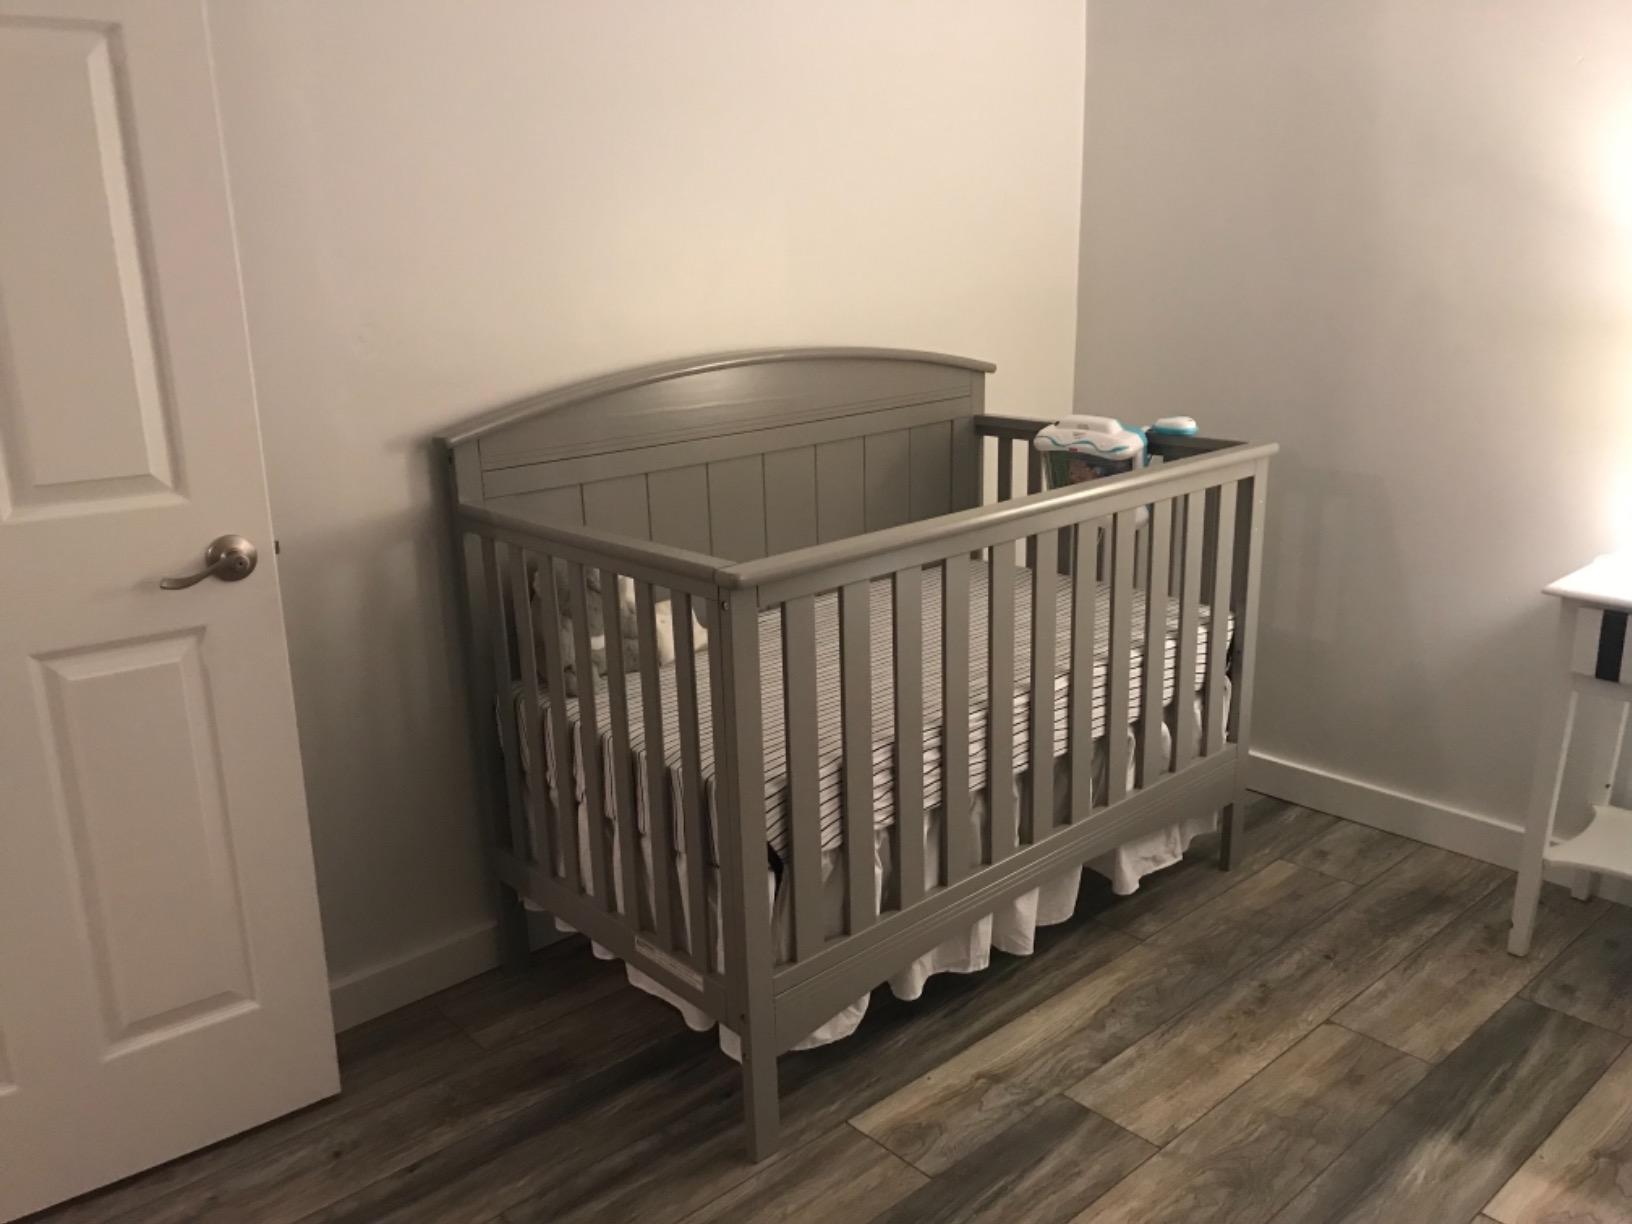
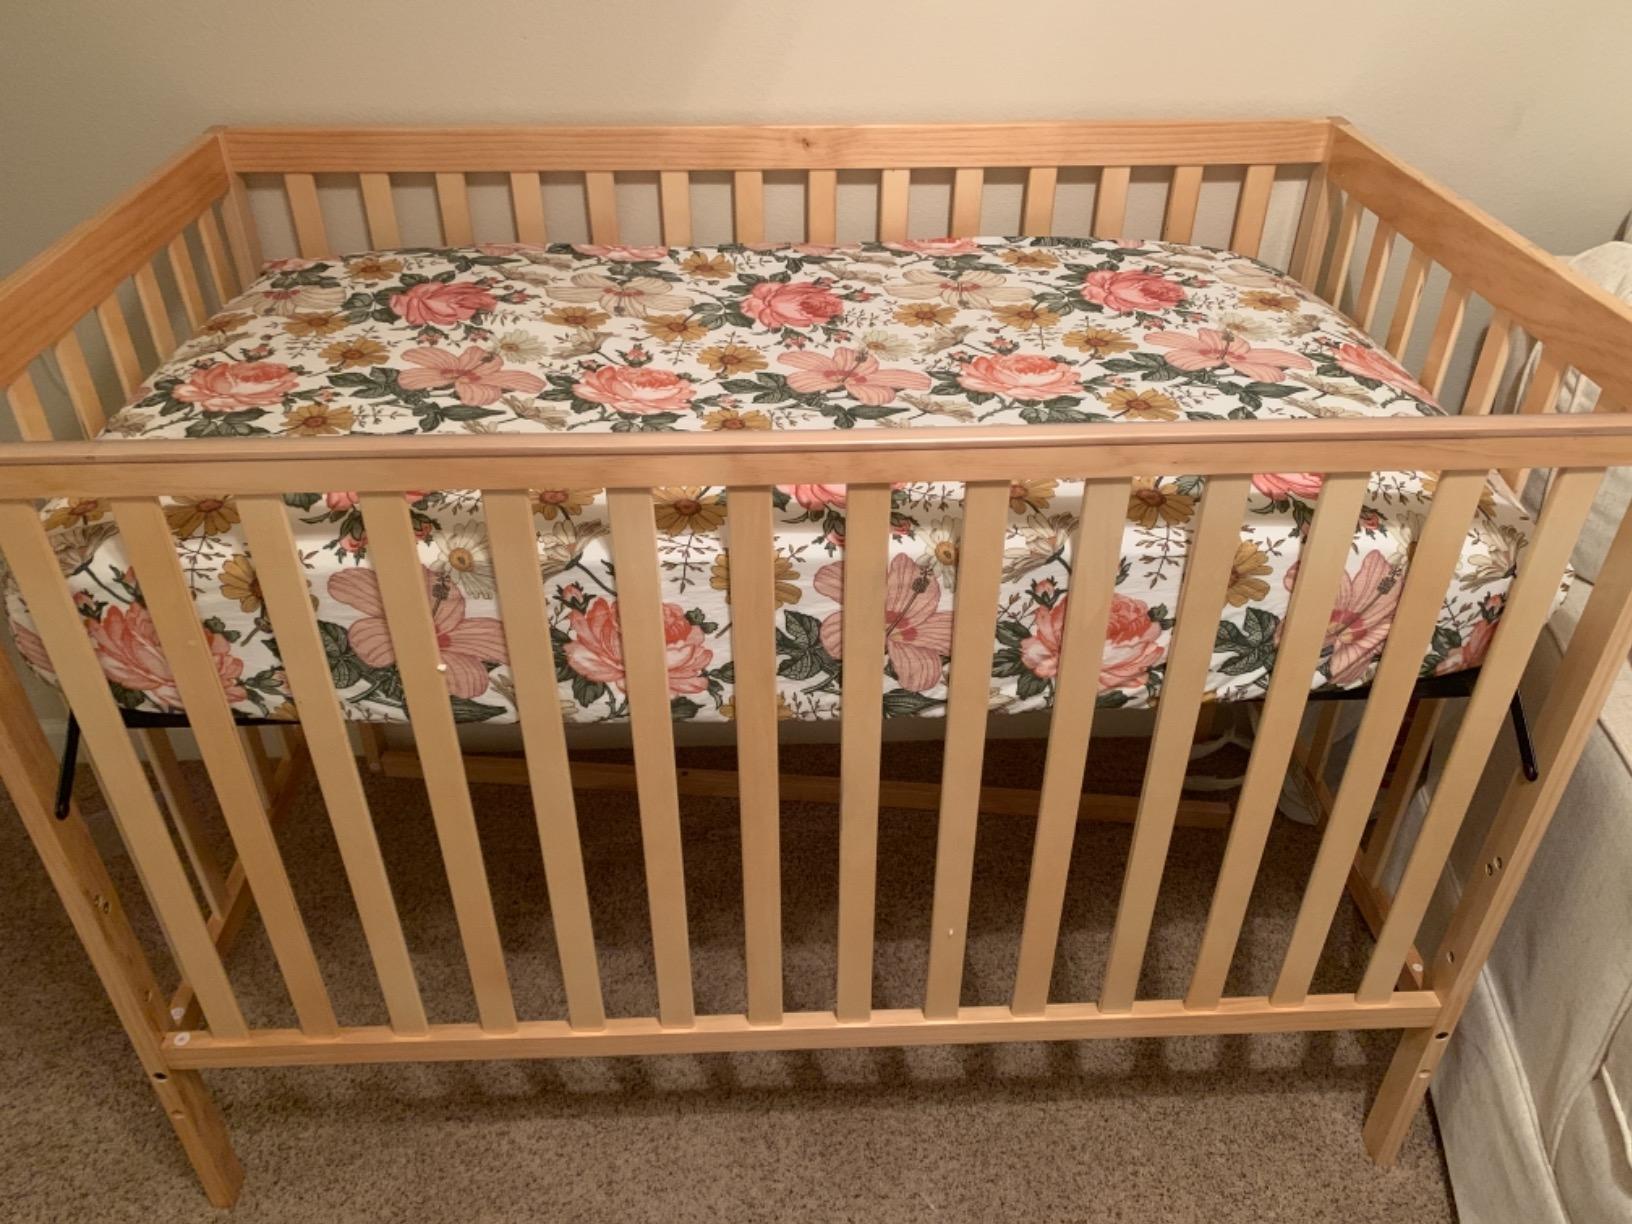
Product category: products_crib
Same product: no